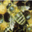
Label: bee